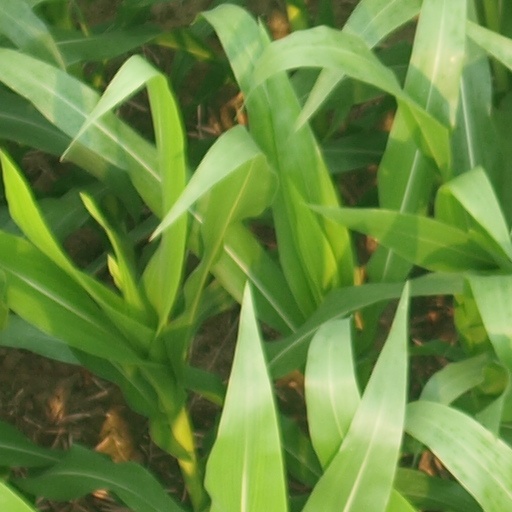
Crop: maize; corn